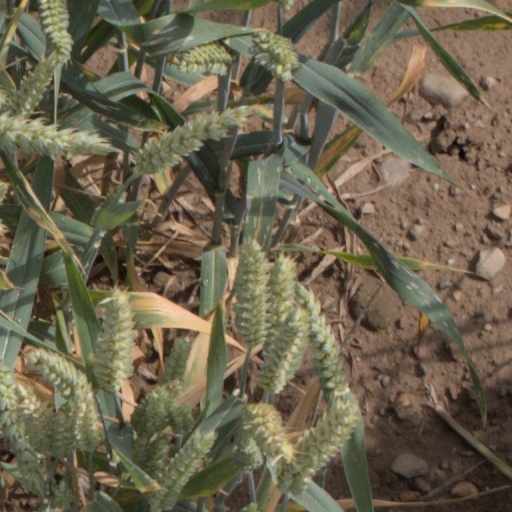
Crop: wheat